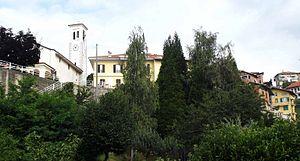
Soprana est une commune italienne de la province de Biella dans la région Piémont en Italie.